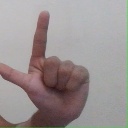
अक्षर: ल